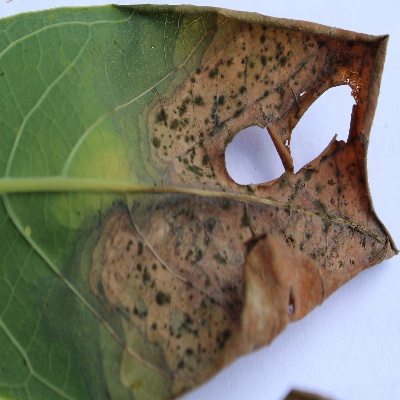
Crop: Cassava
Condition: bacterial blight